Nuthetes

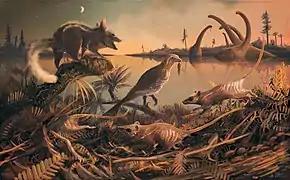
Restoration of "Nuthetes" (centre) depicted as a dromaeosaur capturing a "Durlstotherium"

"Nuthetes" was originally classified by Owen as a lizard and a varanid; later he changed his mind concluding it was a crocodilian. Only in 1888 Richard Lydekker did understand it was a dinosaur. In 1934 William Elgin Swinton thought it was a juvenile member of the Megalosauridae. In 1970 Rodney Steel even renamed the species "Megalosaurus destructor". In 2002 however, a re-examination of the fossils by paleontologist Angela Milner showed that they most likely belonged to a subadult dromaeosaurid. Steve Sweetman examined five good specimens of fossil teeth and confirmed that they belong to "Nuthetes destructor", and concluded that this species is a velociraptorine dromaeosaurid. If this placement is correct, it would have been one of the oldest dromaeosaurids known, the first to be described, and the first known from Britain. However, Rauhut, Milner and Moore-Fay (2010) pointed out the great similarity of the teeth of basal tyrannosauroid "Proceratosaurus" to the teeth of velociraptorine dromaeosaurids. The authors recommended caution when referring to isolated teeth from the Late Jurassic or Early Cretaceous to the Dromaeosauridae (explicitly citing Milner's 2002 study and Sweetman's 2004 study as examples of studies that identified isolated theropod teeth as belonging to dromaeosaurids), as these teeth might belong to proceratosaurid tyrannosauroids instead.